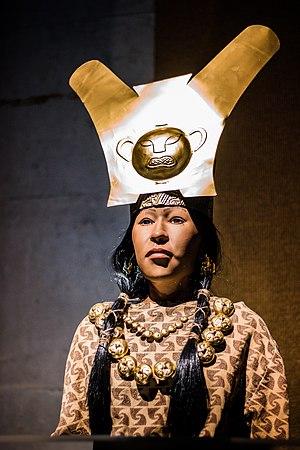
Le musée de Cao inauguré en 2009, fait partie du complexe archéologique El Brujo.